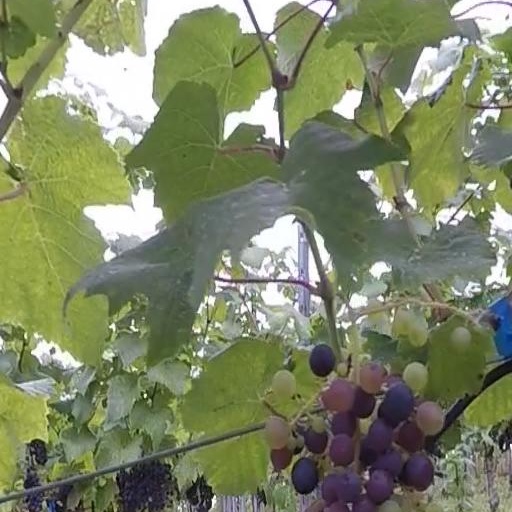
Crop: grape